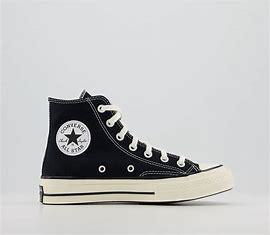
Brand: Converse
Model: Chuck Taylor All Star 70 Hi